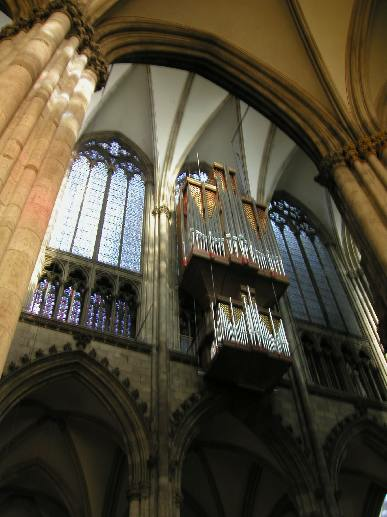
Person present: No